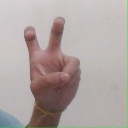
अक्षर: ई